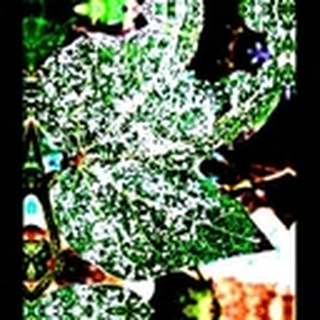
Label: cotton_powdery_mildew